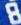
Number: 8